EuroGames

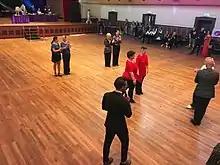
multiple senior female couples in latin dance category in Ballroom dancing competition

The official name of the EuroGames is the European Gay and Lesbian Multi-Sports Championships. It is a Dutch initiative inspired by GayGames, first organized in The Hague in 1992.